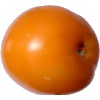
Label: Tomato Yellow 1